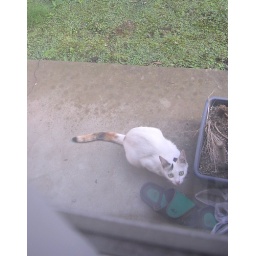
Stray cat around my home (4)